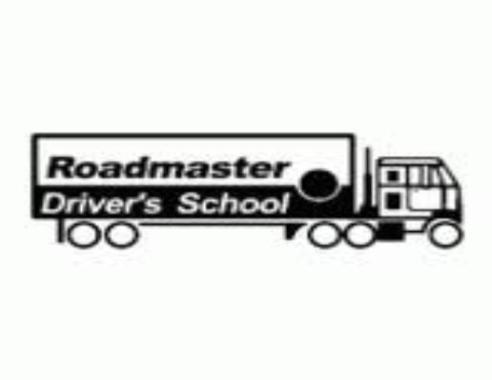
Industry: Transportation